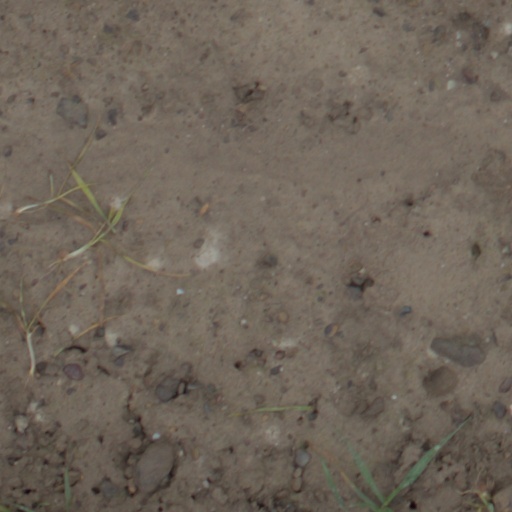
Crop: wheat